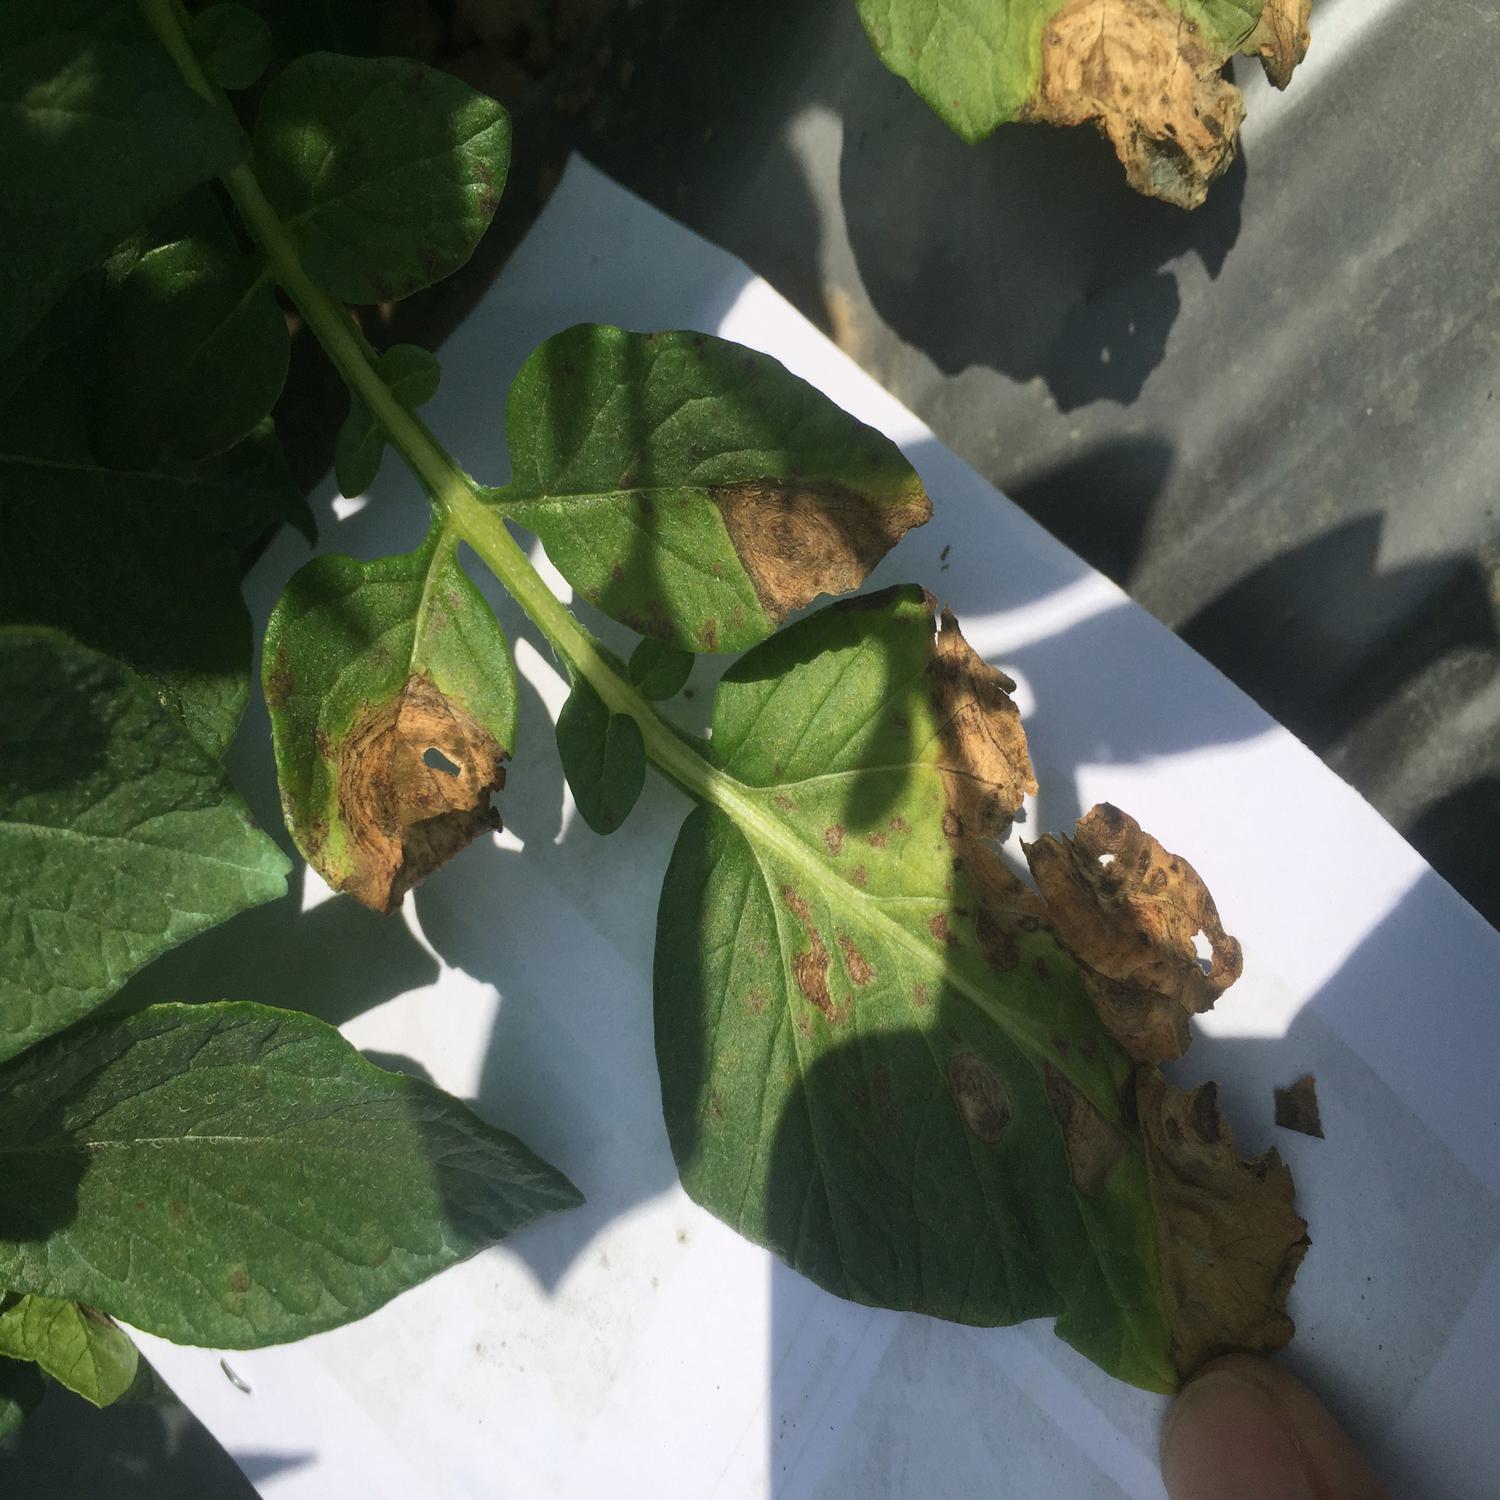
Label: Fungi